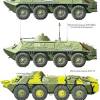
Label: BTR-60